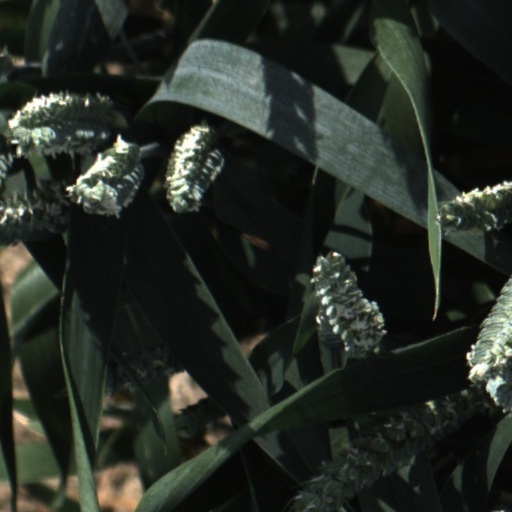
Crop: wheat